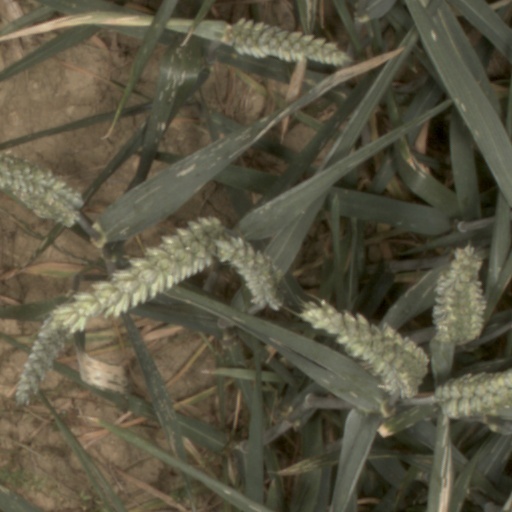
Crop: wheat